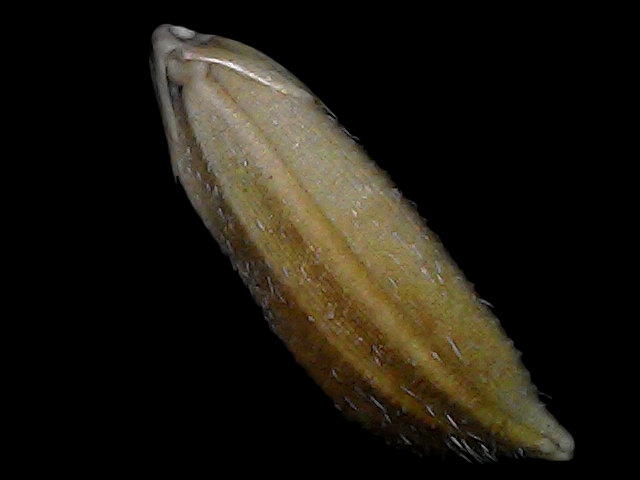
Rice variety: Bd91